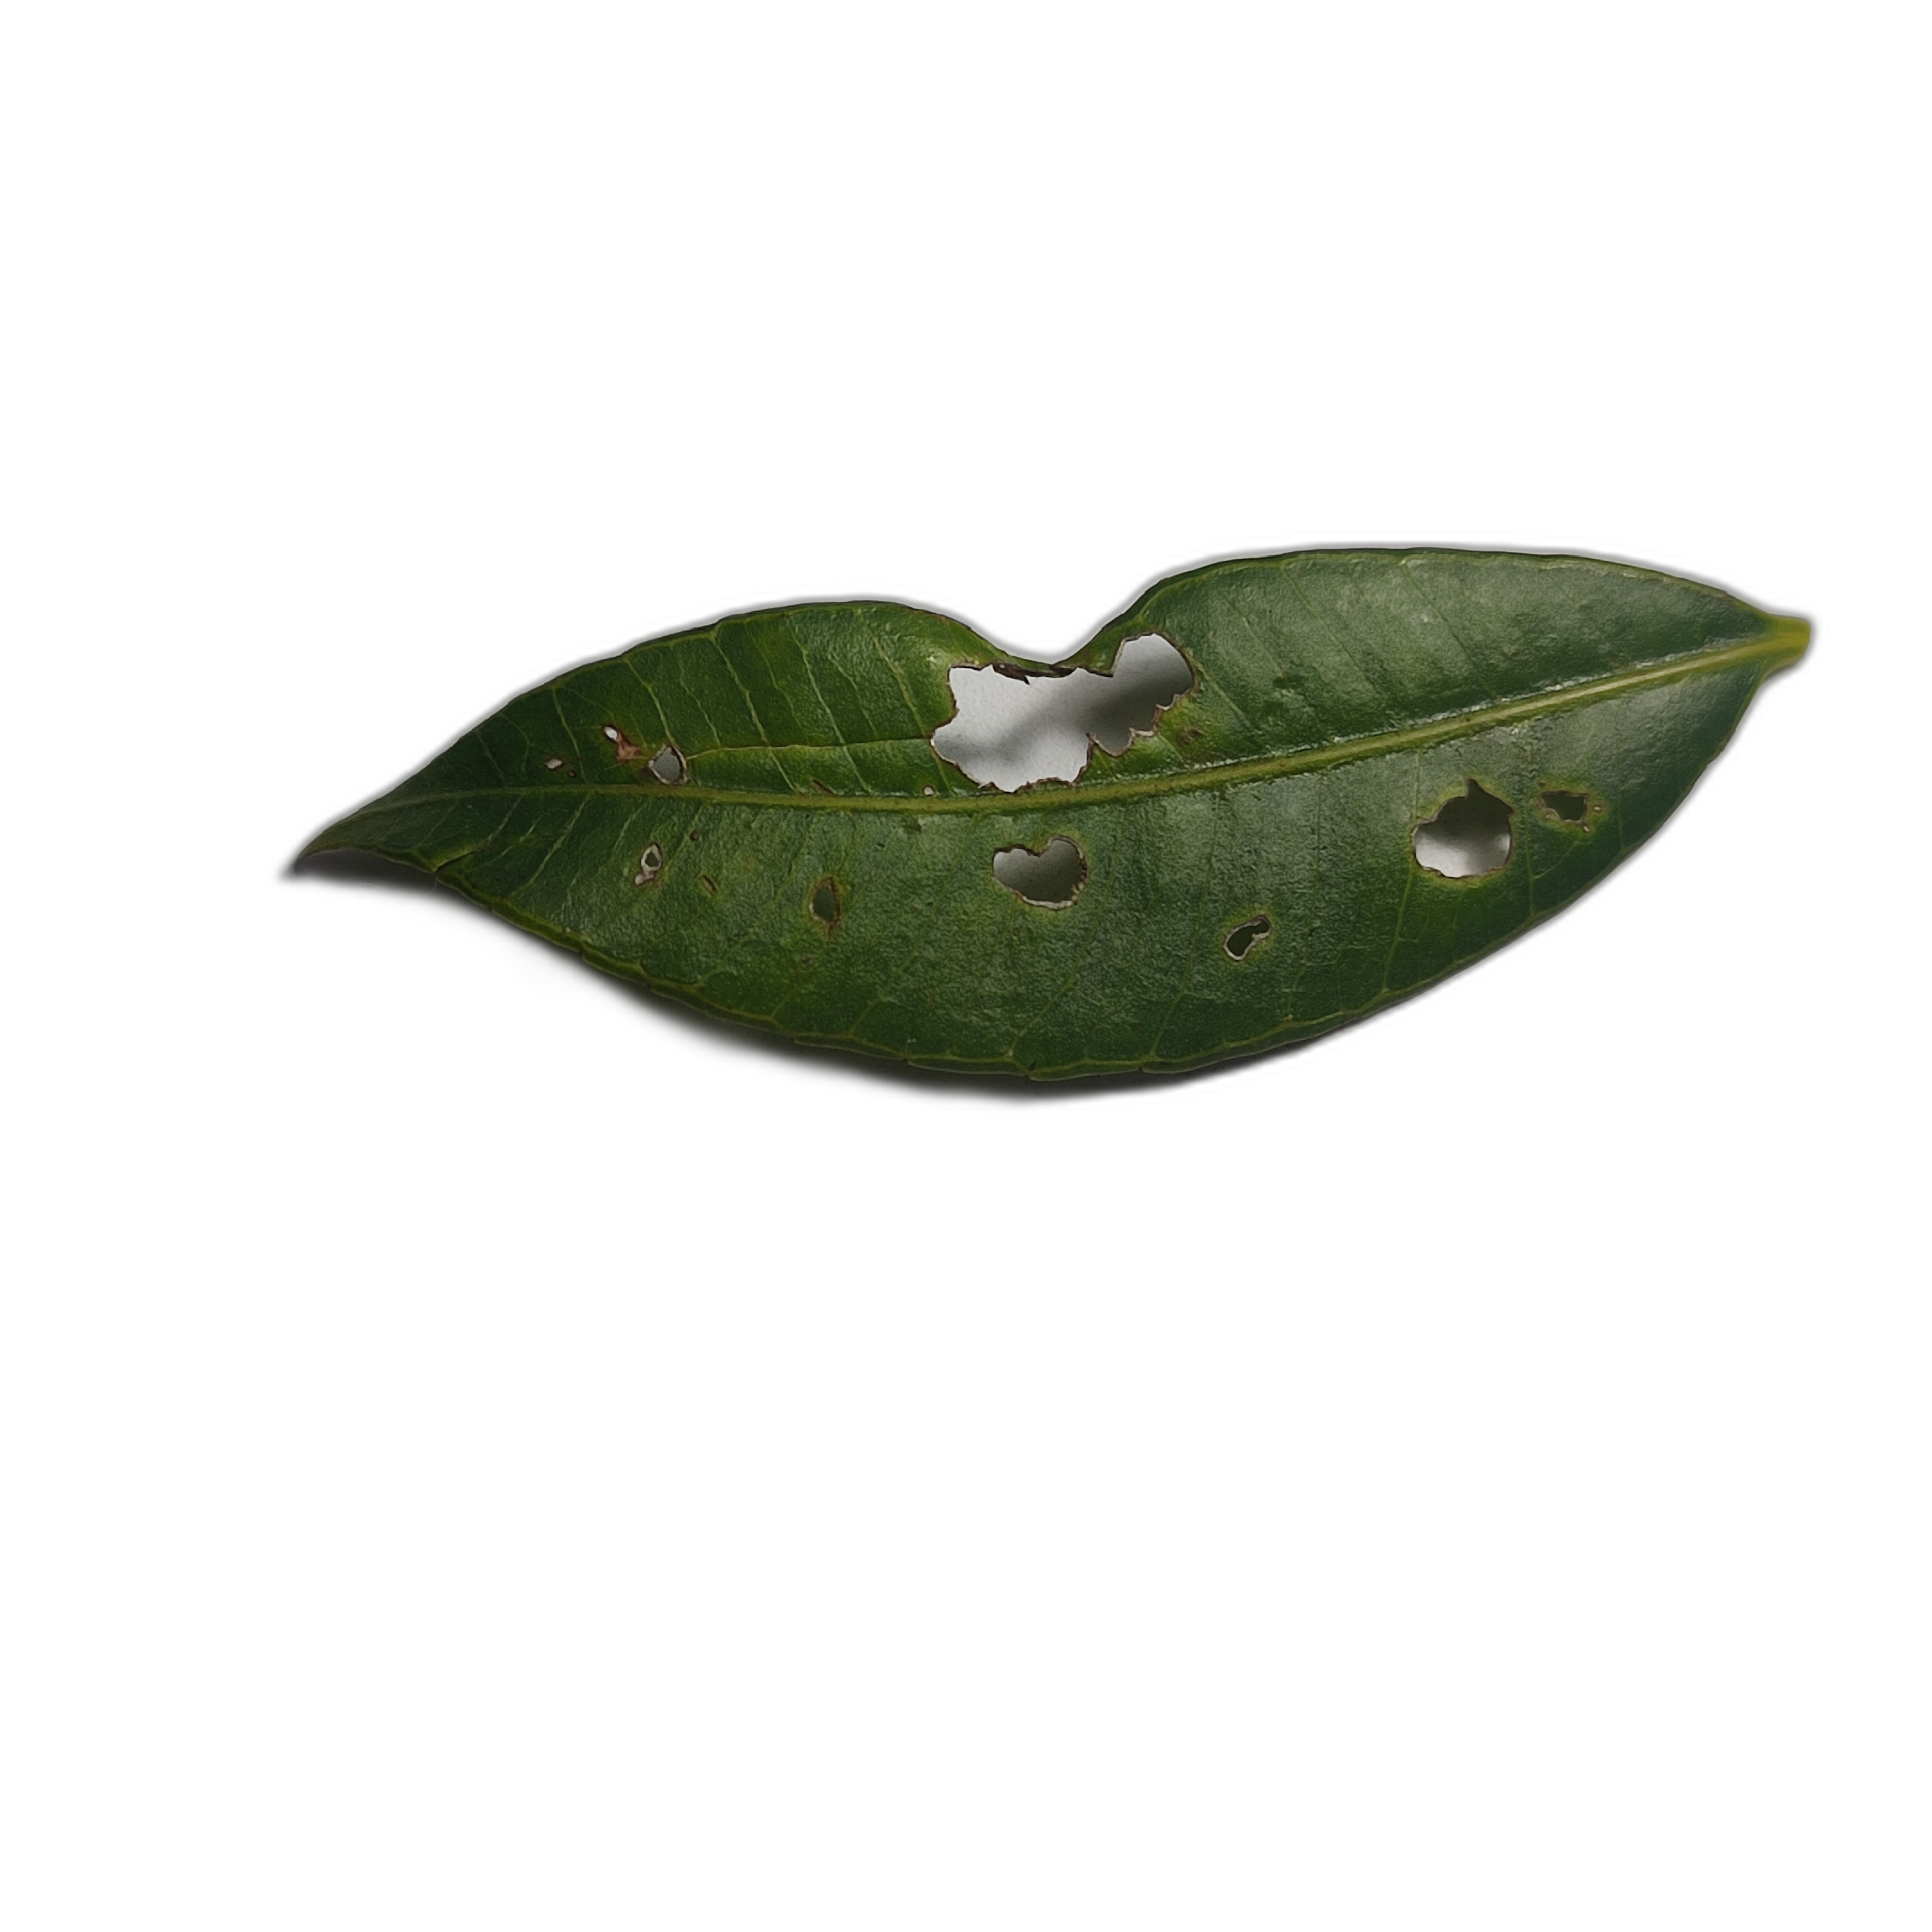
Label: not_healthy